Samuel C. C. Ting

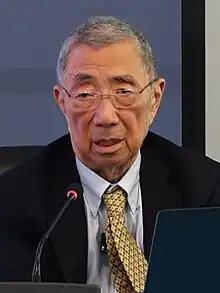
Ting in 2023

Chao Chung Ting (born January 27, 1936), also known by his English name Samuel, is a Taiwanese-American physicist who was awarded the Nobel Prize in Physics in 1976 with Burton Richter for discovering the subatomic J/ψ particle. He is the Thomas Dudley Cabot Professor of Physics at the Massachusetts Institute of Technology (MIT).